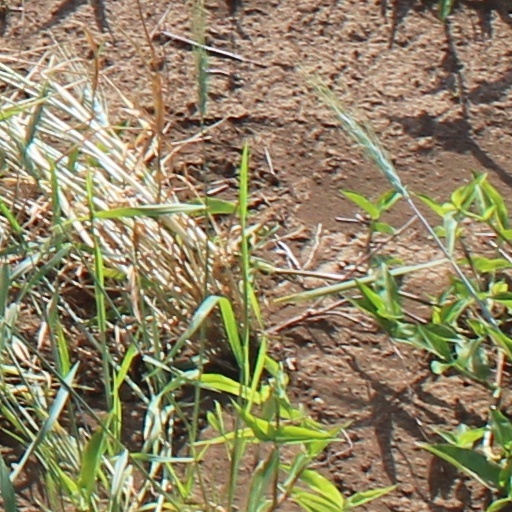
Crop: wheat